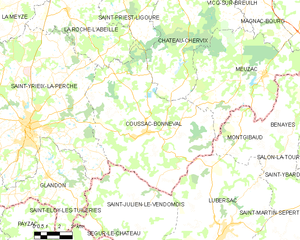
Carte des communes françaises Coussac-Bonneval